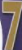
Number: 7